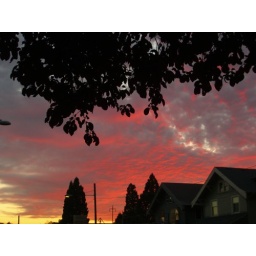
Amanda and I jumped out of the car with cameras in hand, trying to find a clear view of the sunset